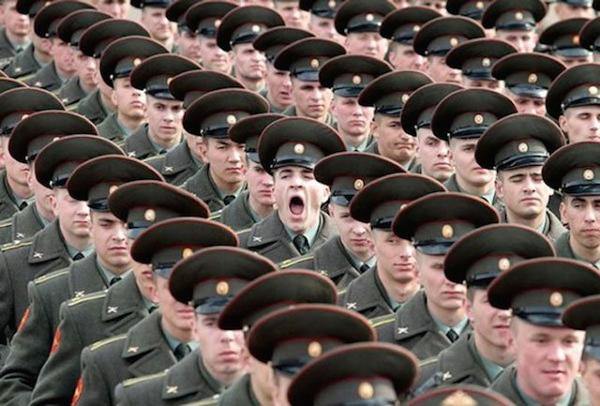
回答: 校歌がソロパートに入った